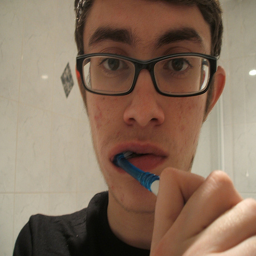
A man with glasses and a toothbrush in his mouth.
A young man wearing glasses with a tooth brush in his mouth.
A young man brushing his teeth while wearing glasses.
A young man with glasses is brushing his teeth.
a man brushing his teeth while someone takes his picture